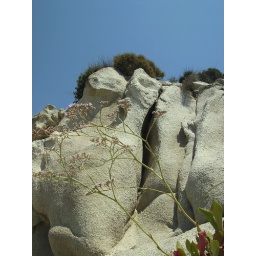
The white rocks of Porto with a pretty plant in the foreground and spectacularly blue sky in the back.